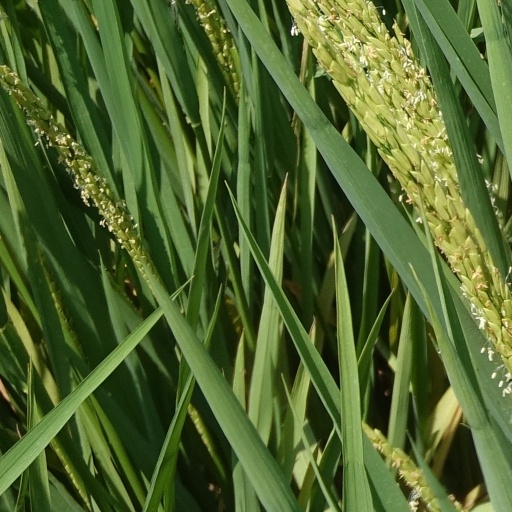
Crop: rice